Iowa Point, Kansas

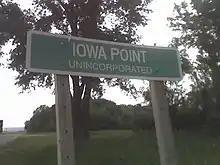
Iowa Point sign located on K-7

Iowa Point was first settled in 1854 on land received from the U.S. Government in payment for missionary services done at the nearby Iowa, Sac and Fox Indian mission. The town was a major shipping point between Leavenworth and Omaha and by 1857, the town had a population estimated at 3,000 making it the second largest town on the Missouri River next to Leavenworth.